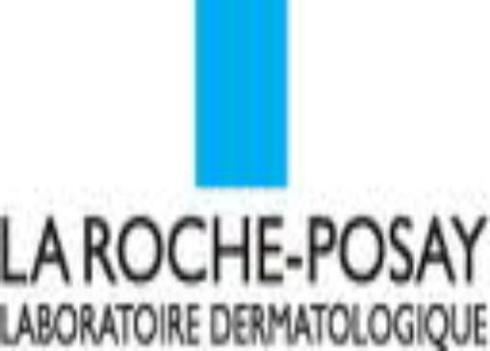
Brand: la roche-posay
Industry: Necessities